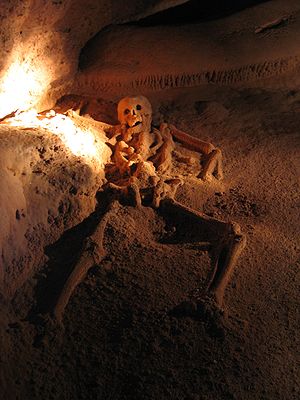
Actun Tunichil Muknal
Skelet af teenagepige
Actun Tunichil Muknal er en grotte i Belize, der huser en række ofringer tilbage fra maya-tiden. Grotten blev opdaget i 1989 og åbnet for offentligheden i 1998, dog kun gennem et par certificerede operatører.